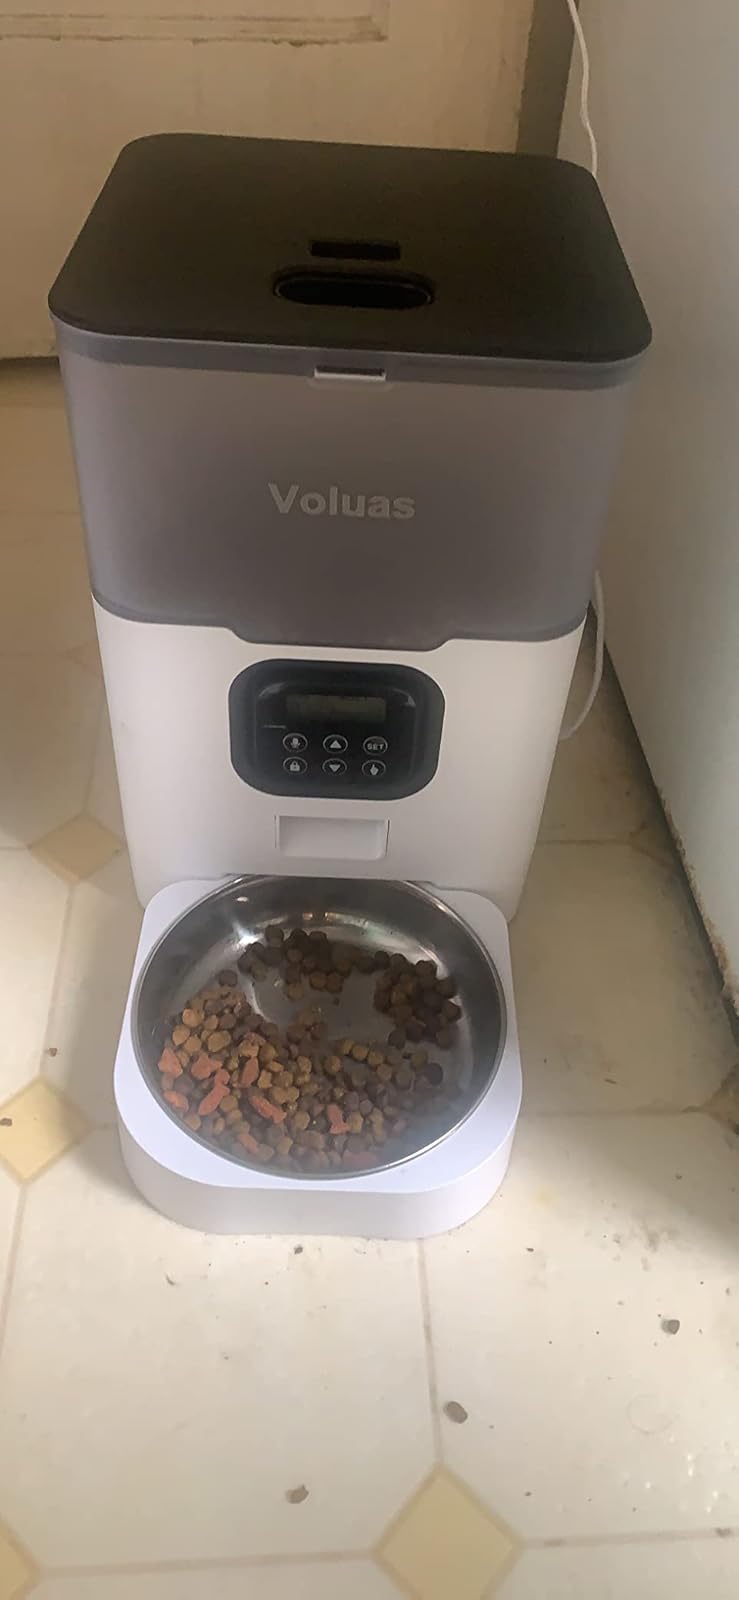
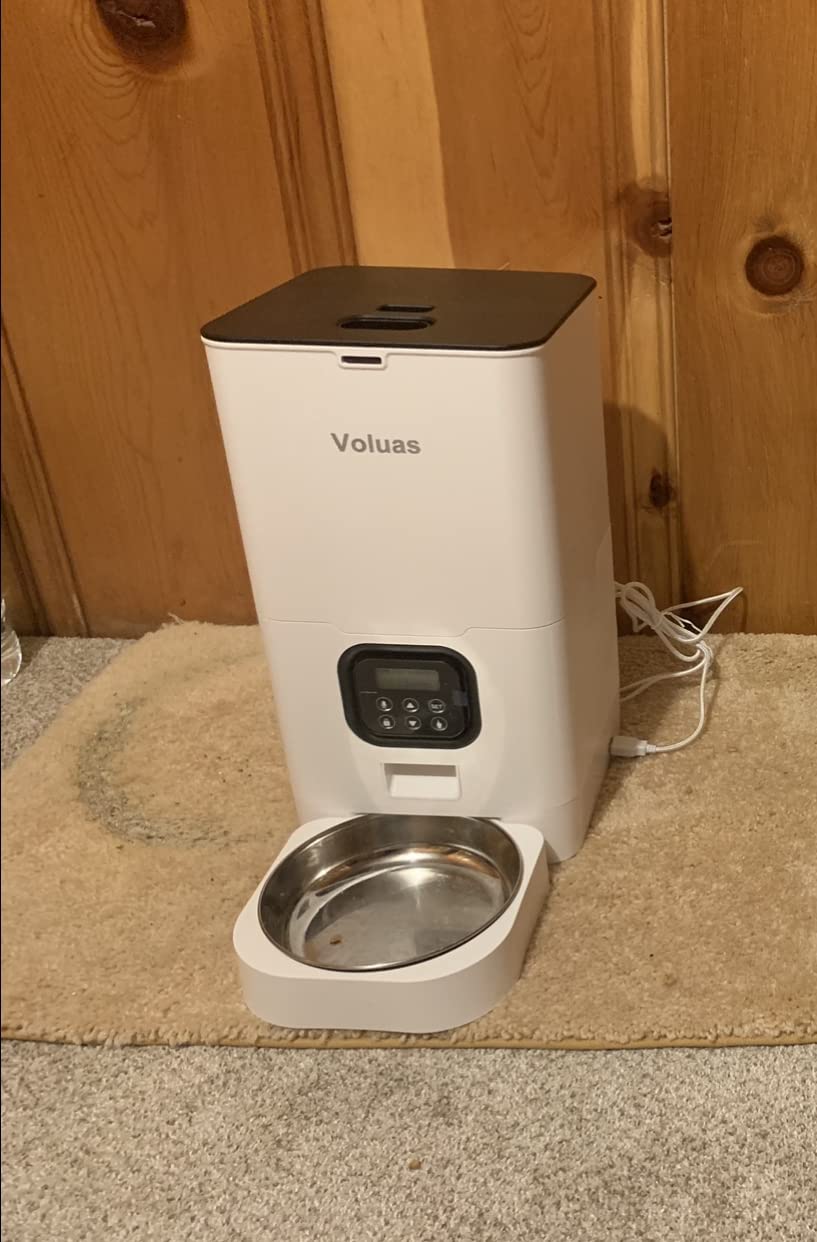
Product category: items_feeder
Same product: no